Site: brandenburg
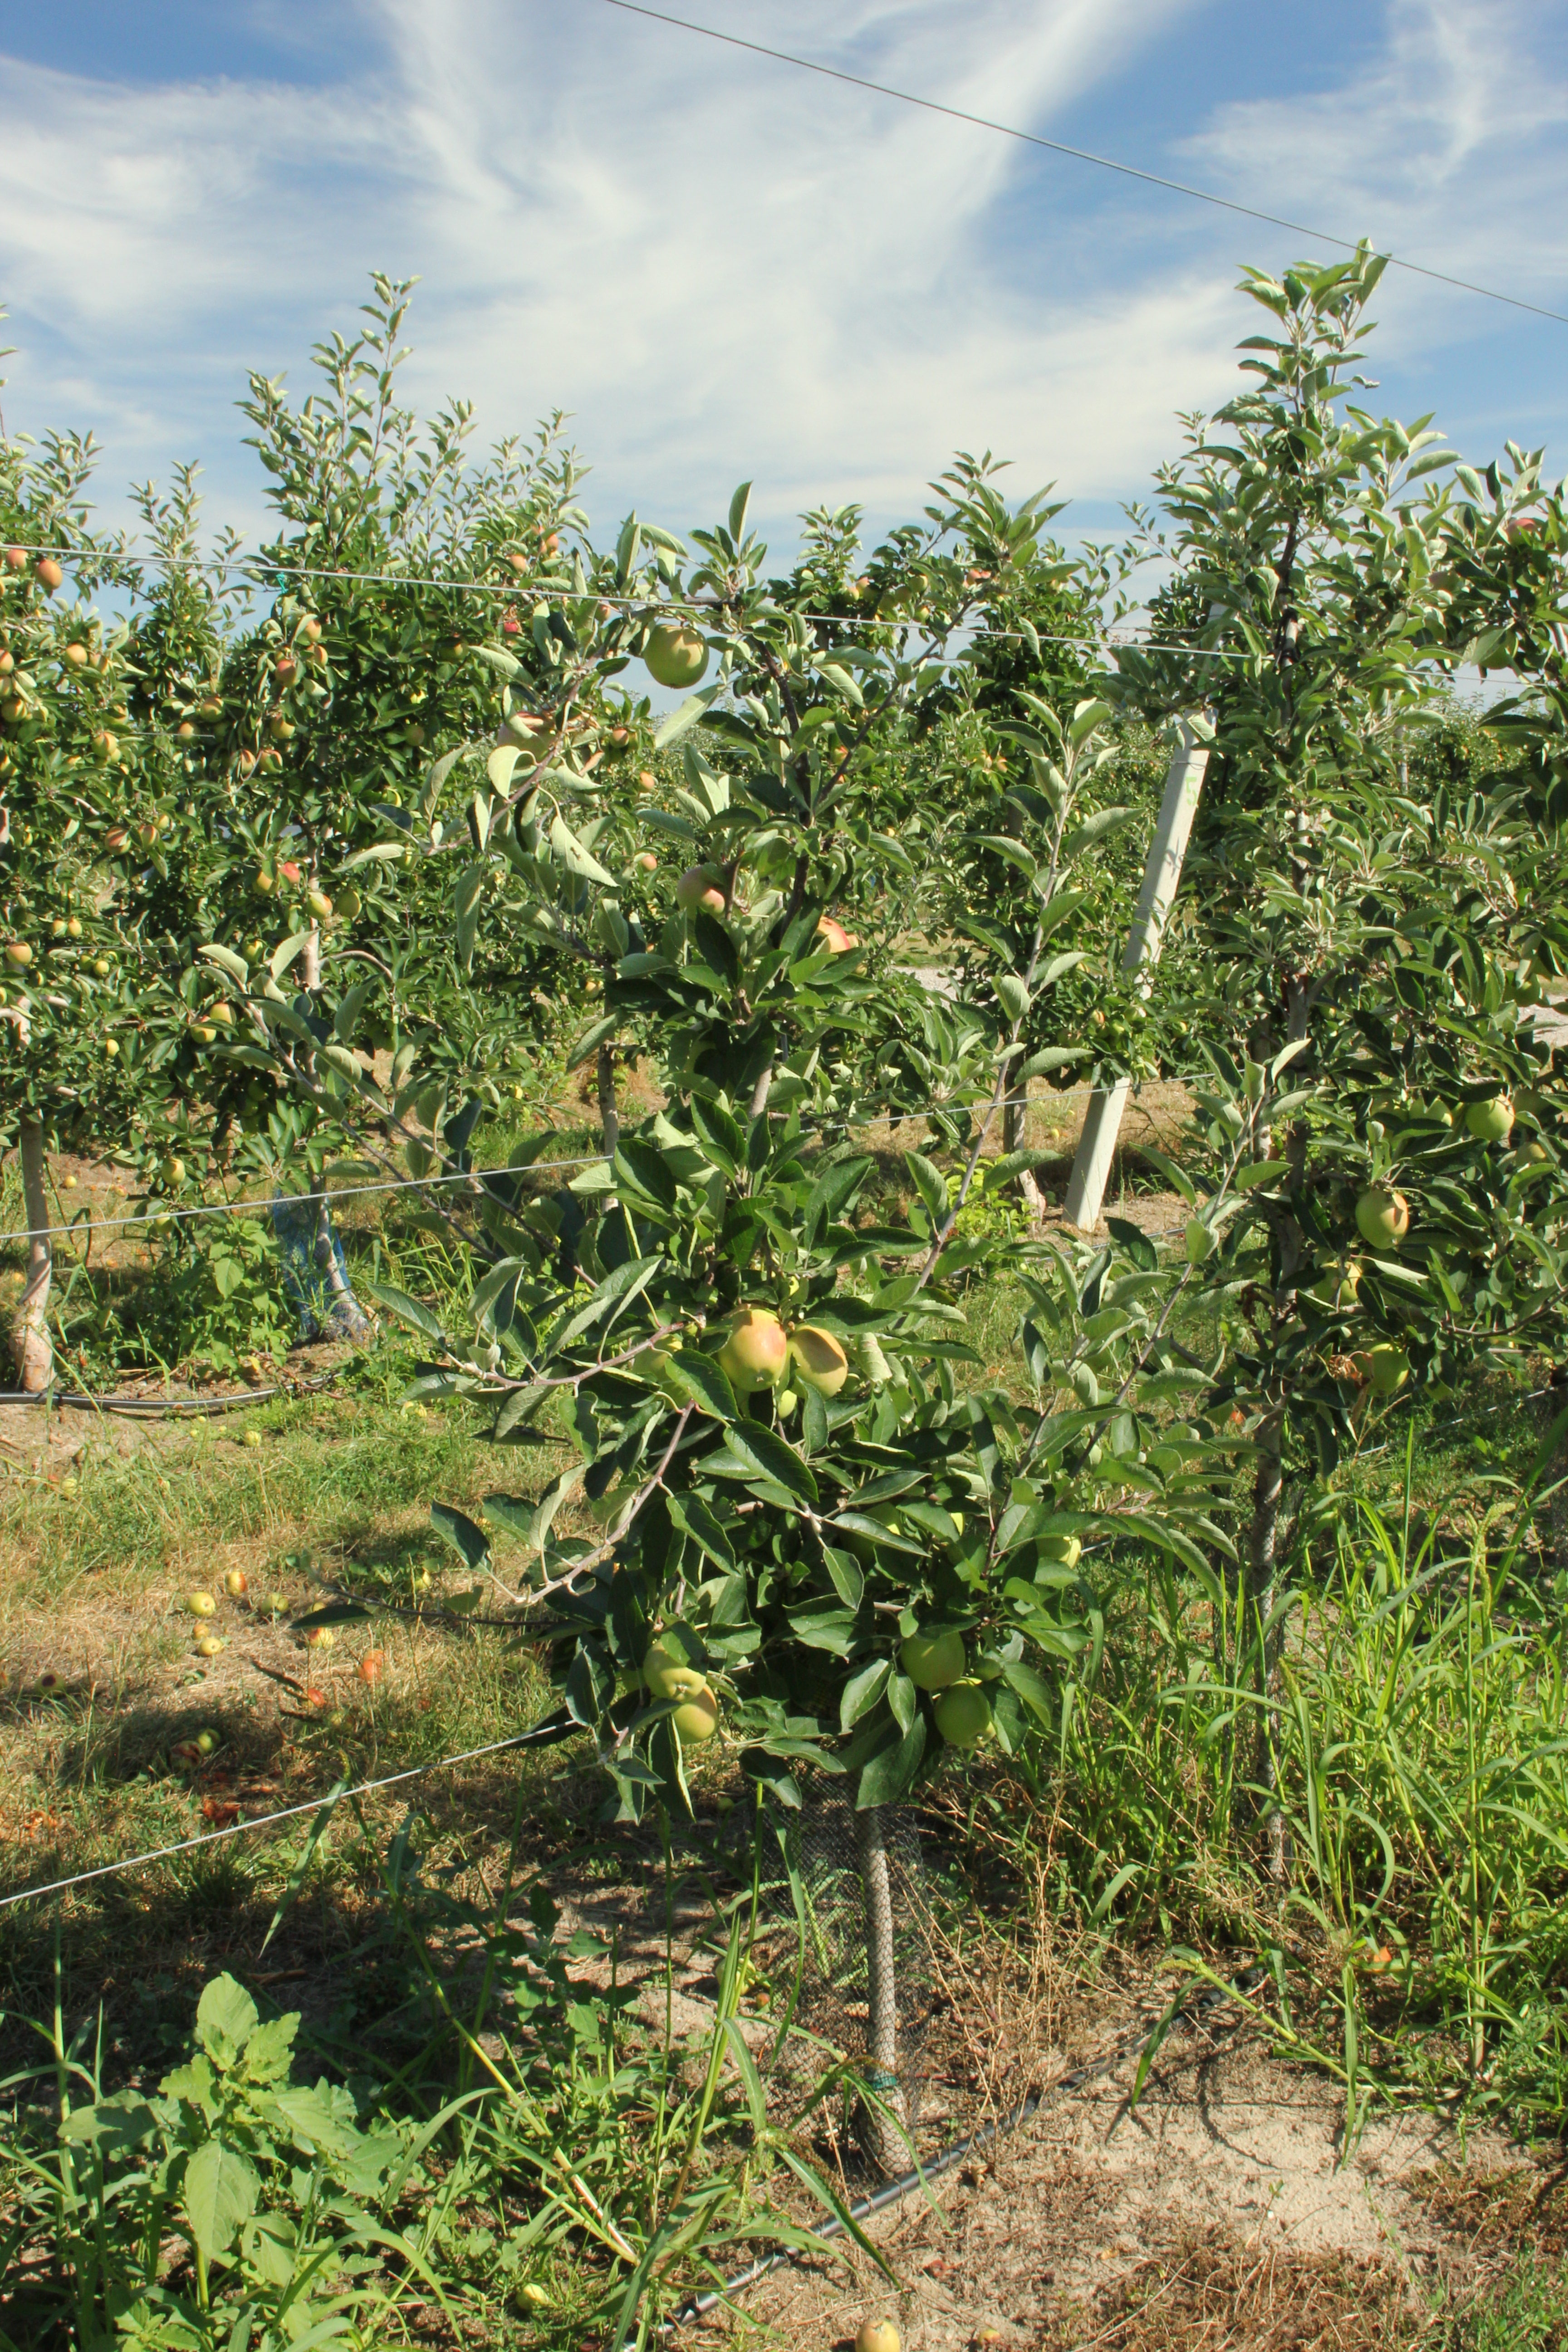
Growth stage (BBCH 77): Development of fruit